Moritz Wagner (basketball)

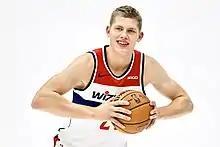
Wagner in 2019

On July 6, 2019, Wagner was traded to the Washington Wizards, along with Isaac Bonga, Jemerrio Jones, and a 2022 second-round pick, in a three-team trade where the Lakers acquired Anthony Davis. On November 15, playing against the Minnesota Timberwolves, Wagner became the first NBA player to score 30 points and obtain 15 rebounds coming off the bench since Yao Ming in 2002 and the first to post such numbers in under 26 minutes played in since Len Chappell in 1967. Wagner also drew three charges in the game and was the first NBA player to ever post 30 points and 15 rebounds (both career highs) with 4 three-point shots off the bench. Wagner missed 24 games with an ankle sprain before returning to the lineup on February 3 against the Golden State Warriors. He was named to the Rising Stars Challenge at the 2020 NBA All-Star Weekend, where he scored 16 points for the world team.